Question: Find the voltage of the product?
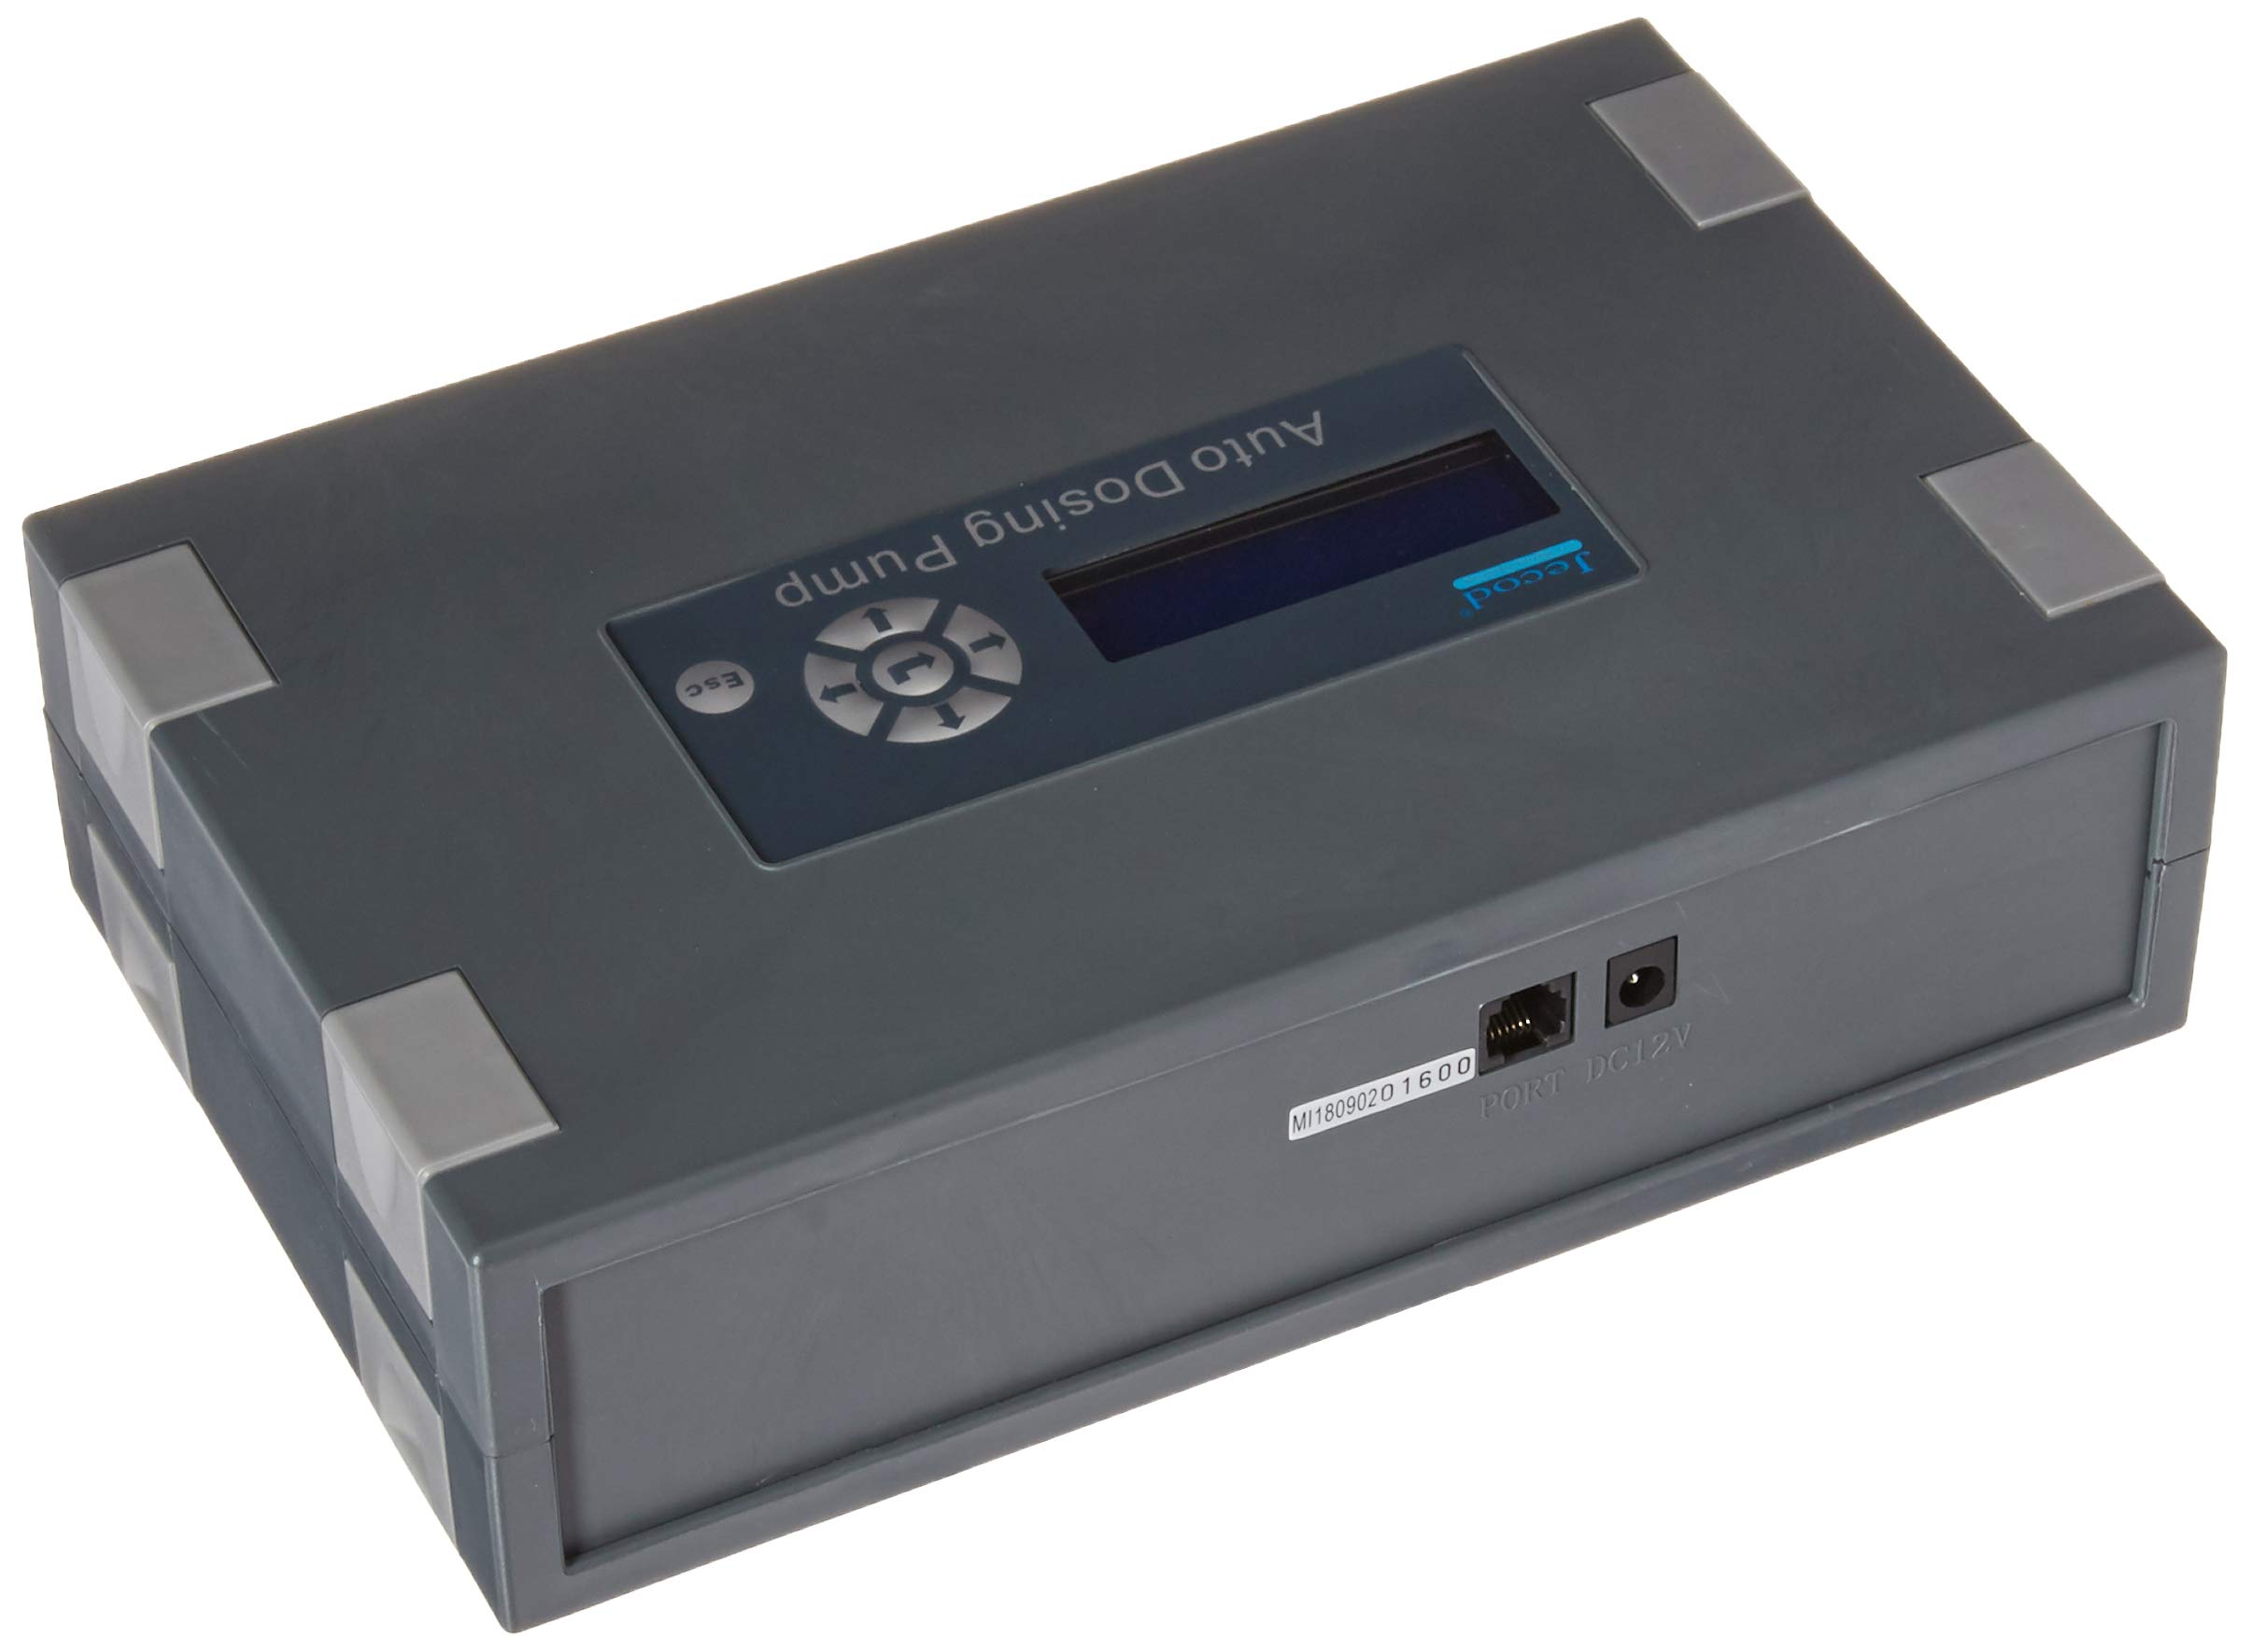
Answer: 12.0 volt